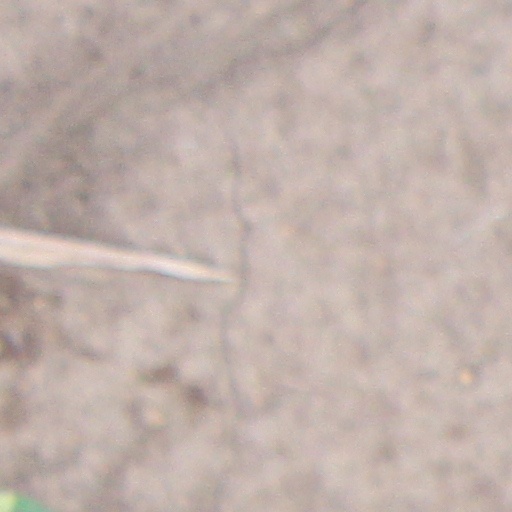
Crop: wheat